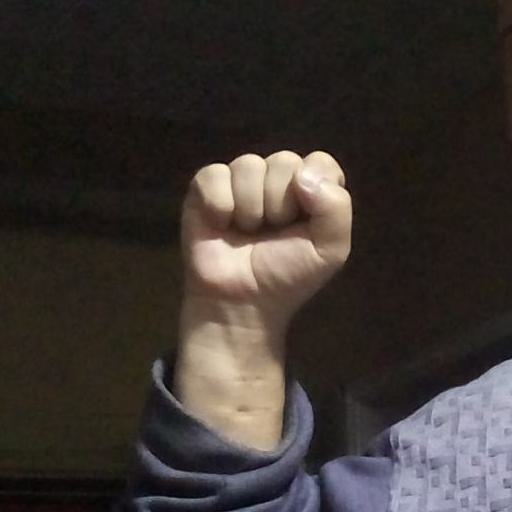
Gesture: fist